Chris Hadfield

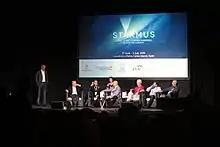
Hadfield with Rusty Schweickart, Alexei Leonov and Garrett Reisman at the Starmus Festival in 2016

On December 19, 2012, Hadfield launched in the Soyuz TMA-07M flight for a long duration stay on board the ISS as part of Expedition 35. He arrived at the station two days later, as scheduled, and became the first Canadian to command the ISS when the crew of Expedition 34 departed in March 2013. On May 12, 2013, he turned over command of the ISS, and returned home aboard the Soyuz spacecraft on May 13. He received significant media exposure during his time on the ISS, and ended his time on the station by paying tribute to David Bowie with a rendition of "Space Oddity".